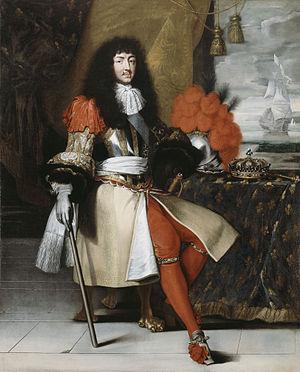
Cuirassé avec la couronne et le sceptre posés sur la table, devant un paysage maritime avec un bateau"
Le complot de Latréaumont, du nom de son principal instigateur, est un complot contre le roi de France Louis XIV, qui a été démasqué en 1674. C'est le seul complot contre l'État qui eut lieu sous le règne du Roi-Soleil, c'est également l'un des rares complots visant l'instauration d'une république en France avant la Révolution française.
La guerre de Hollande se déroule de 1672 à 1678. Elle oppose la France et ses alliés à la Quadruple-Alliance comprenant les Provinces-Unies, le Saint-Empire, le Brandebourg et l'Espagne. Triomphant de ses adversaires, la France, par le traité de Nimègue qui met fin à la guerre, confirme son rang de première puissance européenne en acquérant la Franche-Comté et de nombreuses places-fortes flamandes.